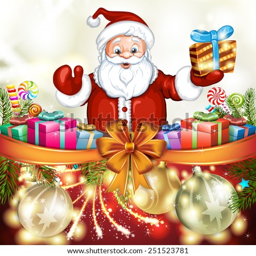
cute cartoon of film character holding a gift box